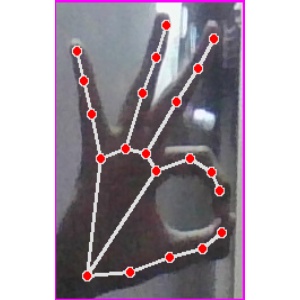
अक्षर: ण